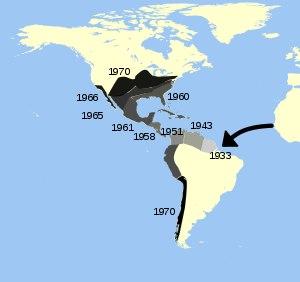
Le Héron garde-bœufs est une espèce d'oiseaux échassiers, de la famille des ardéidés, qui compte les hérons, les aigrettes, les butors et apparentés. On le trouve dans les régions tropicales, subtropicales et tempérées chaudes. Il est monotypique du genre Bubulcus bien que certaines autorités considèrent ses deux sous-espèces comme des espèces à part entière, le héron garde-bœufs d'Asie et le héron garde-bœufs d'Afrique. Malgré des similitudes au niveau du plumage avec les aigrettes du genre Egretta, il est plus étroitement apparenté aux hérons du genre Ardea. Originaire d'Asie, d'Afrique et d'Europe, il a connu une expansion rapide dans sa répartition et a colonisé avec succès une grande partie du reste du monde.